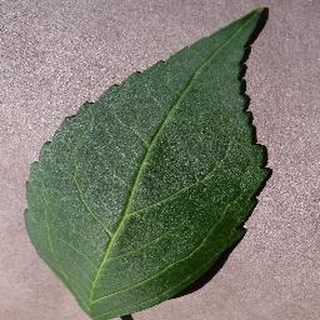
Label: healthy_cherry